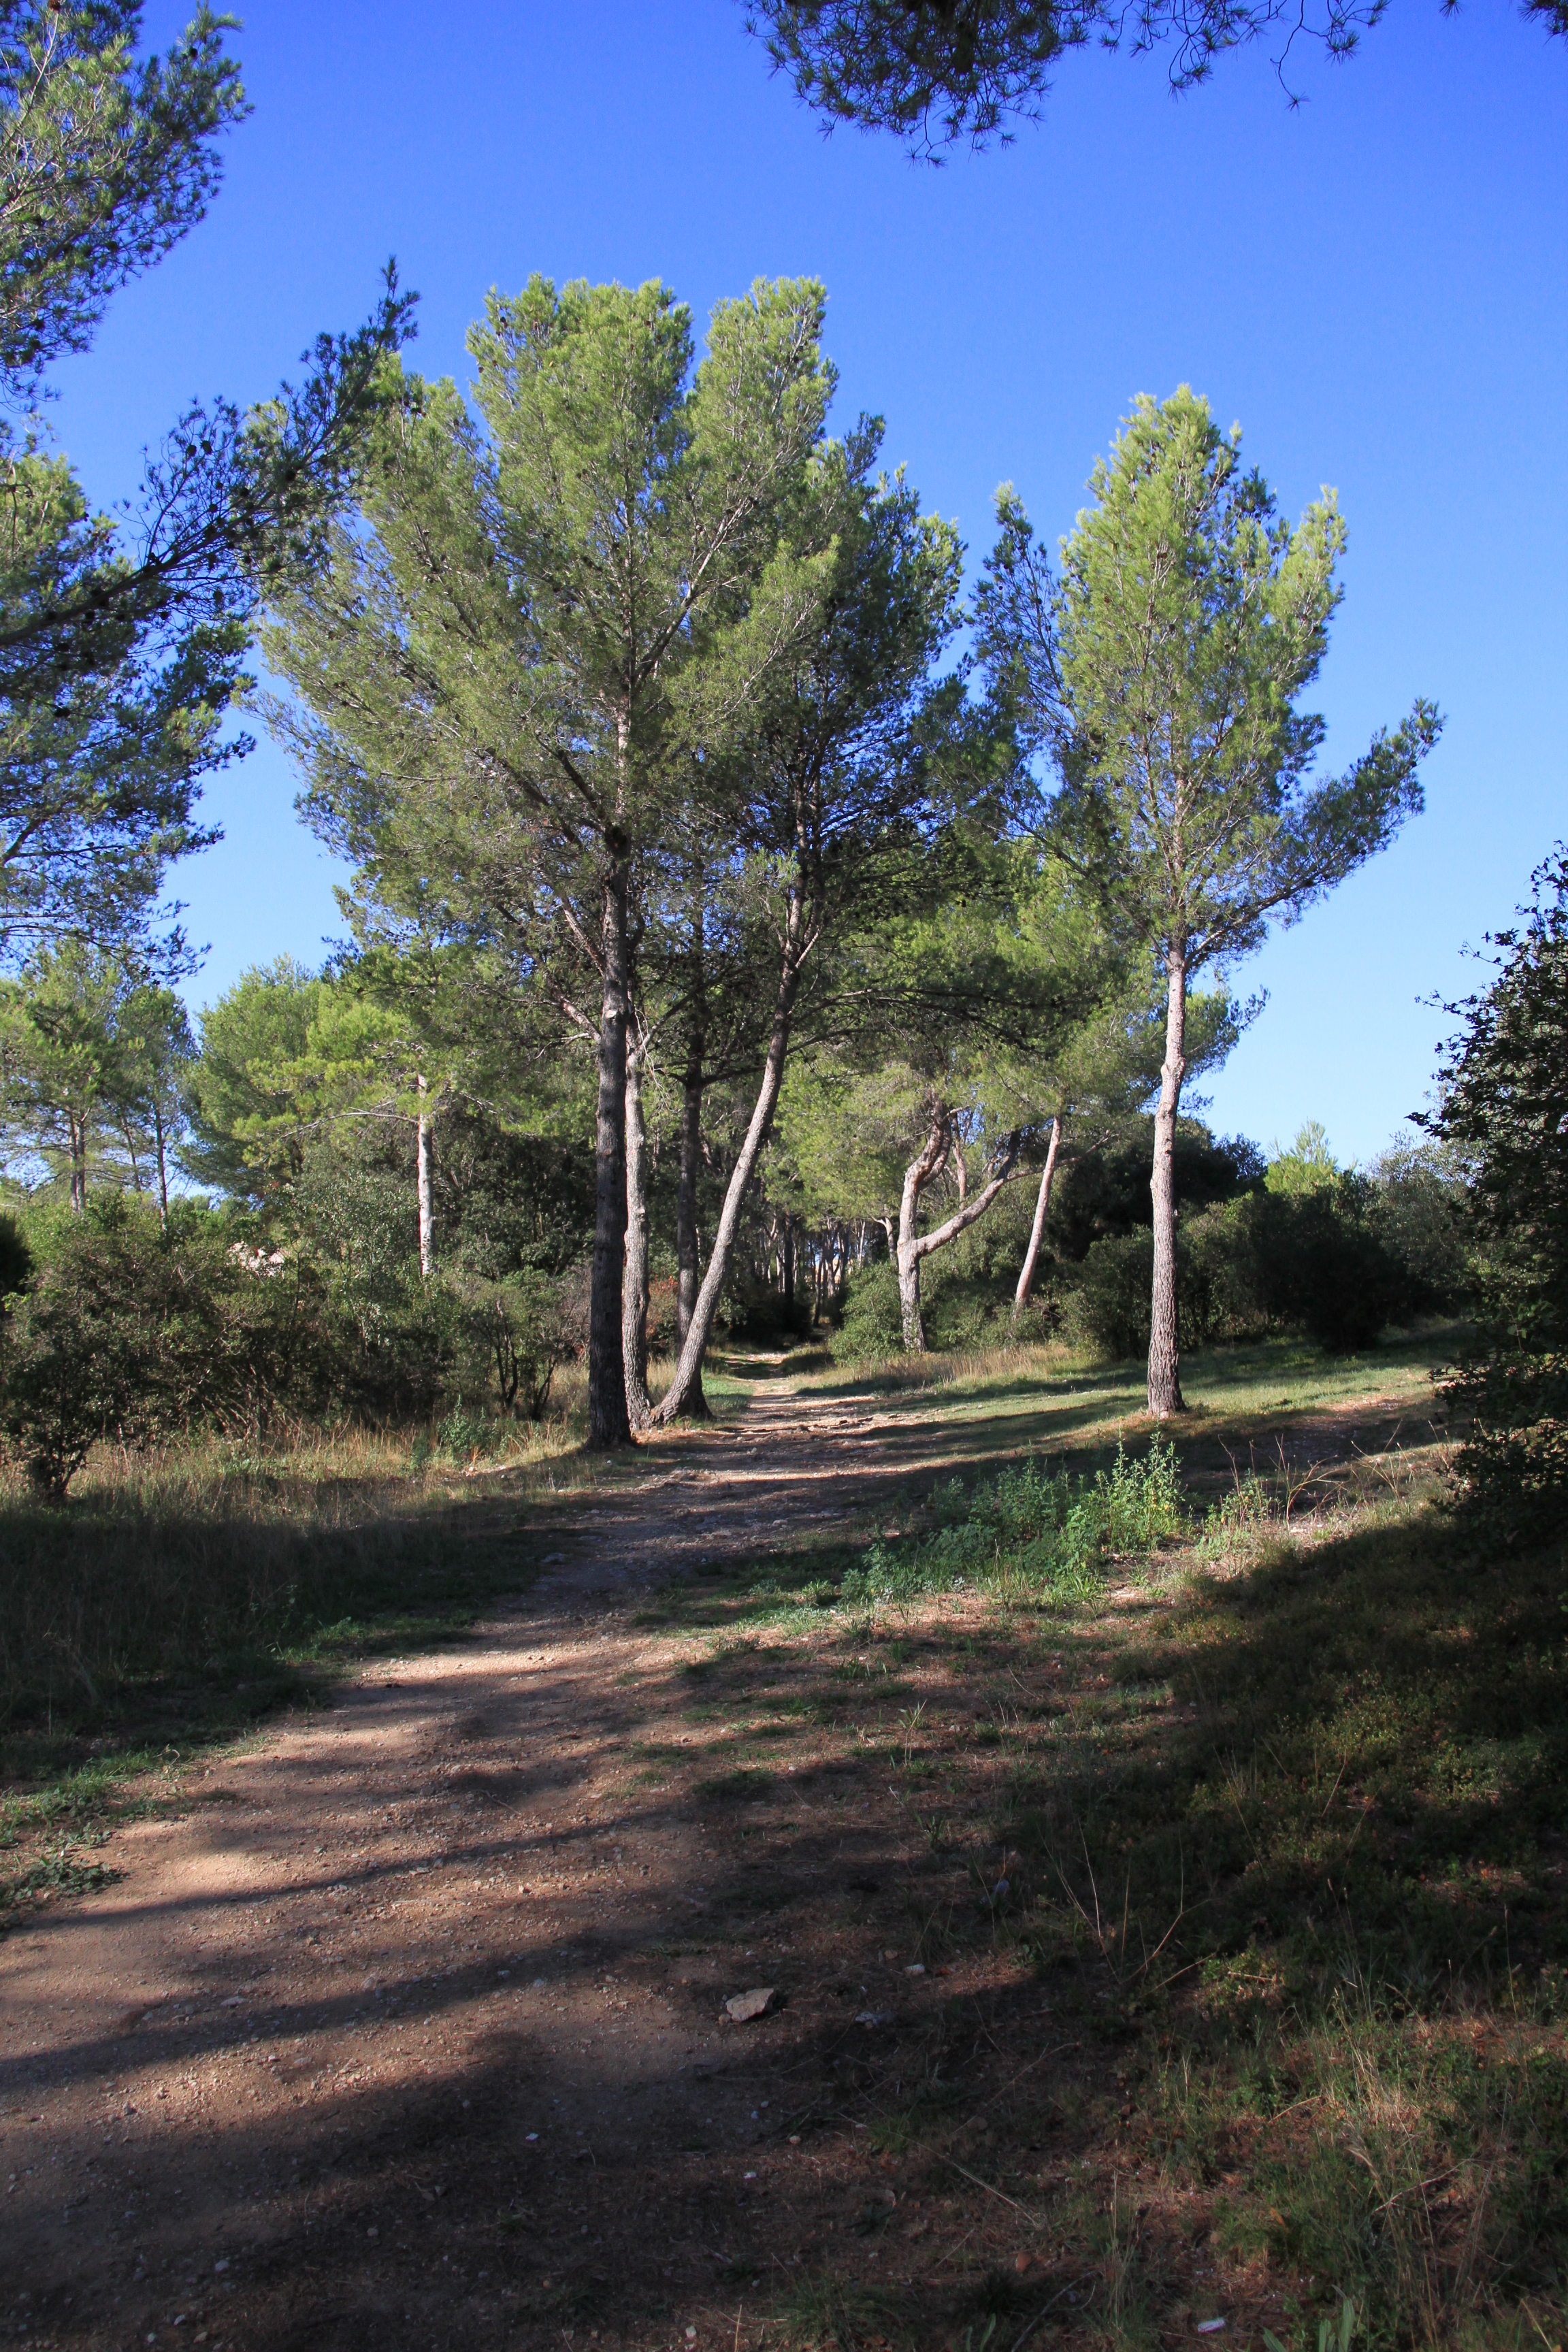
landscape, tree, nature, forest, wilderness, mountain, plant, trail, meadow, autumn, park, vert, promenade, woodland, jacou, sentier, zoneurbaine, habitat, prservation, lasbouzigues, espace, ecosystem, rural area, natural environment, woody plant, land plant